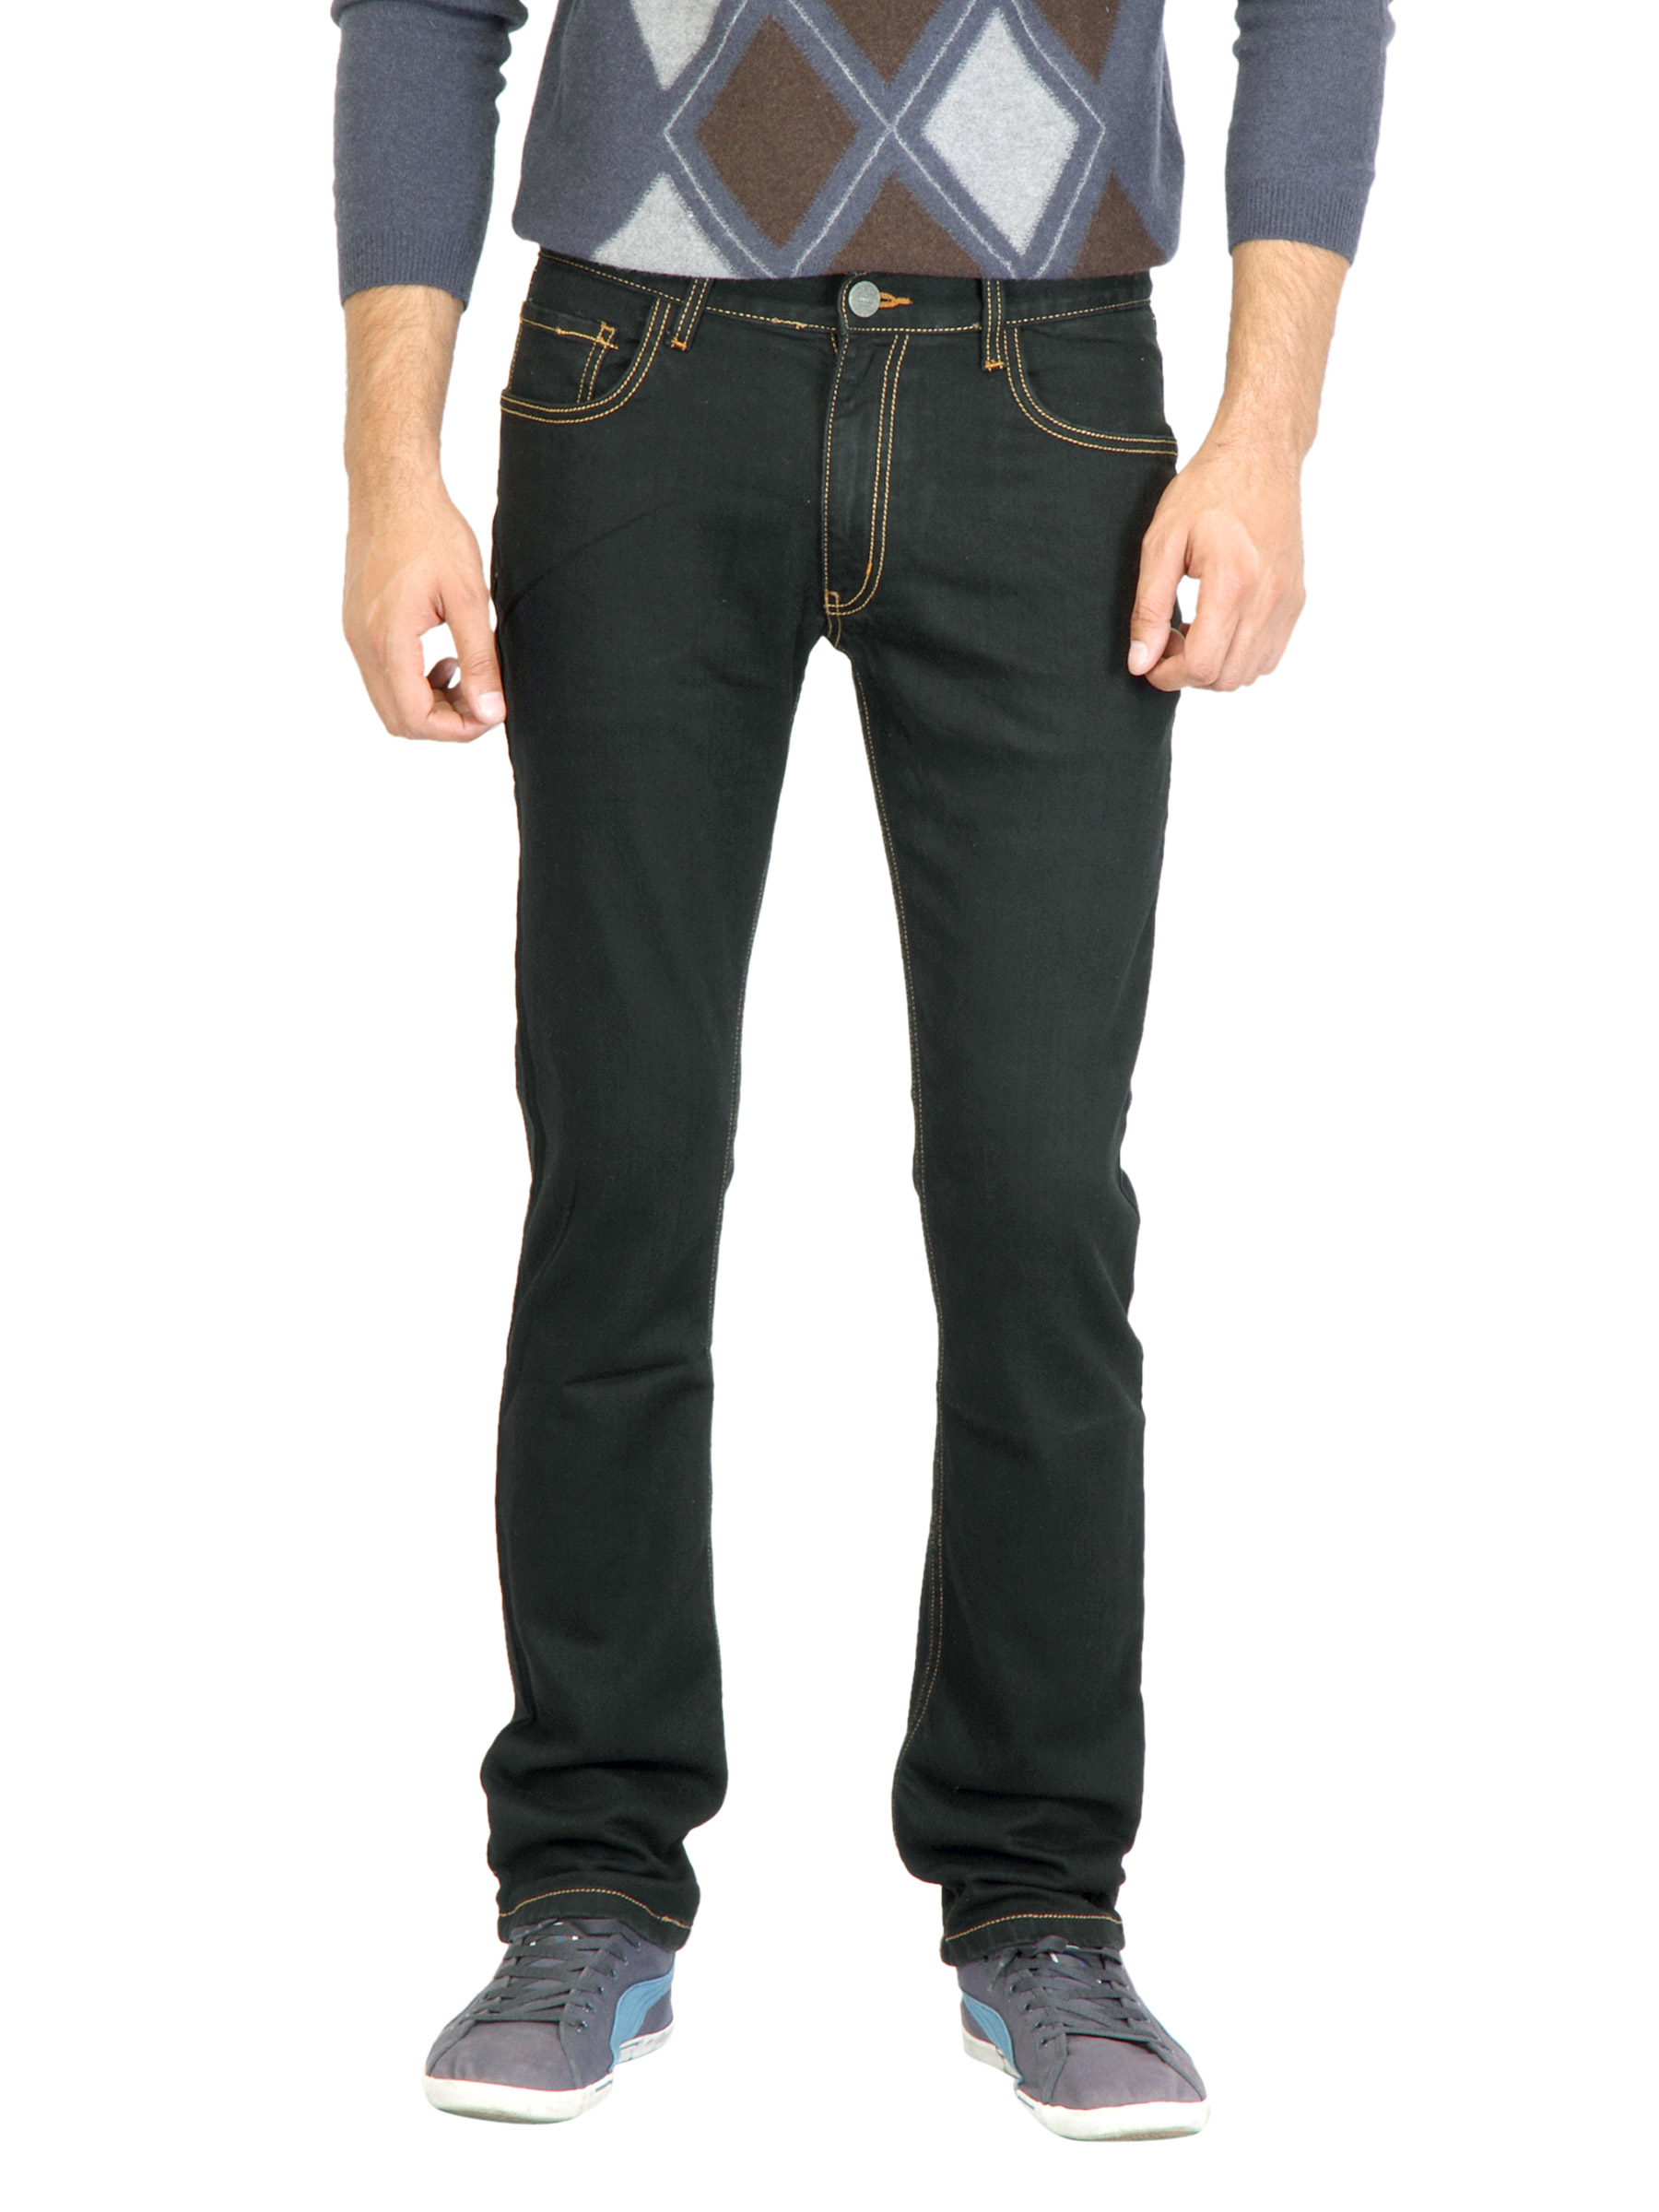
Locomotive Men Black Jeans
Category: Apparel / Bottomwear / Jeans
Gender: Men
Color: Black
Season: Fall 2011
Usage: Casual